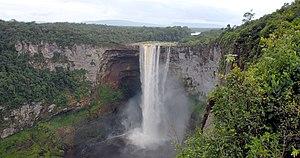
Les chutes de Kaieteur sont une chute d'eau d'environ 226 mètres sur la rivière Potaro dans le centre du Guyana. Elles sont situées dans le parc national de Kaieteur, une région du bouclier guyanais qui est également revendiquée par le Venezuela, qui est appelé Guyana Esequiba.
Le parc national de Kaieteur est un parc national de la région de Potaro-Siparuni au Guyana. Il a été créé en 1929 et possède une surface de 626,80 km².